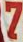
Number: 7